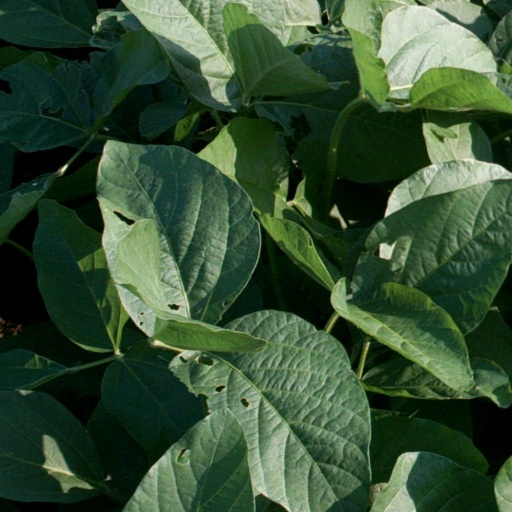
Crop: soybean